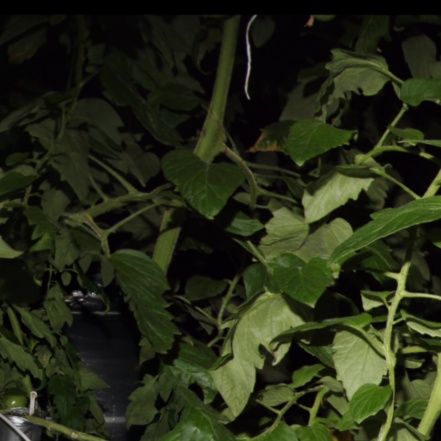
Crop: tomato